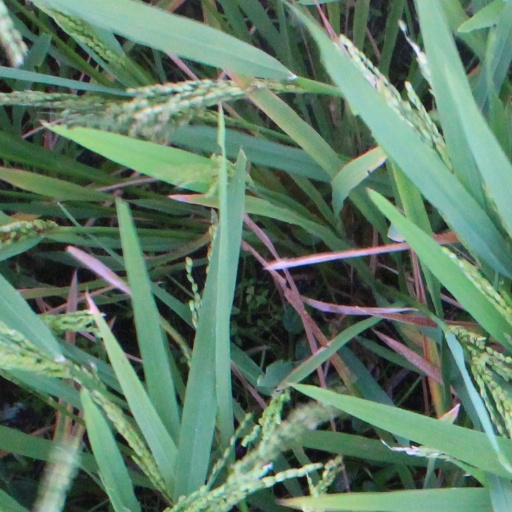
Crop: rice